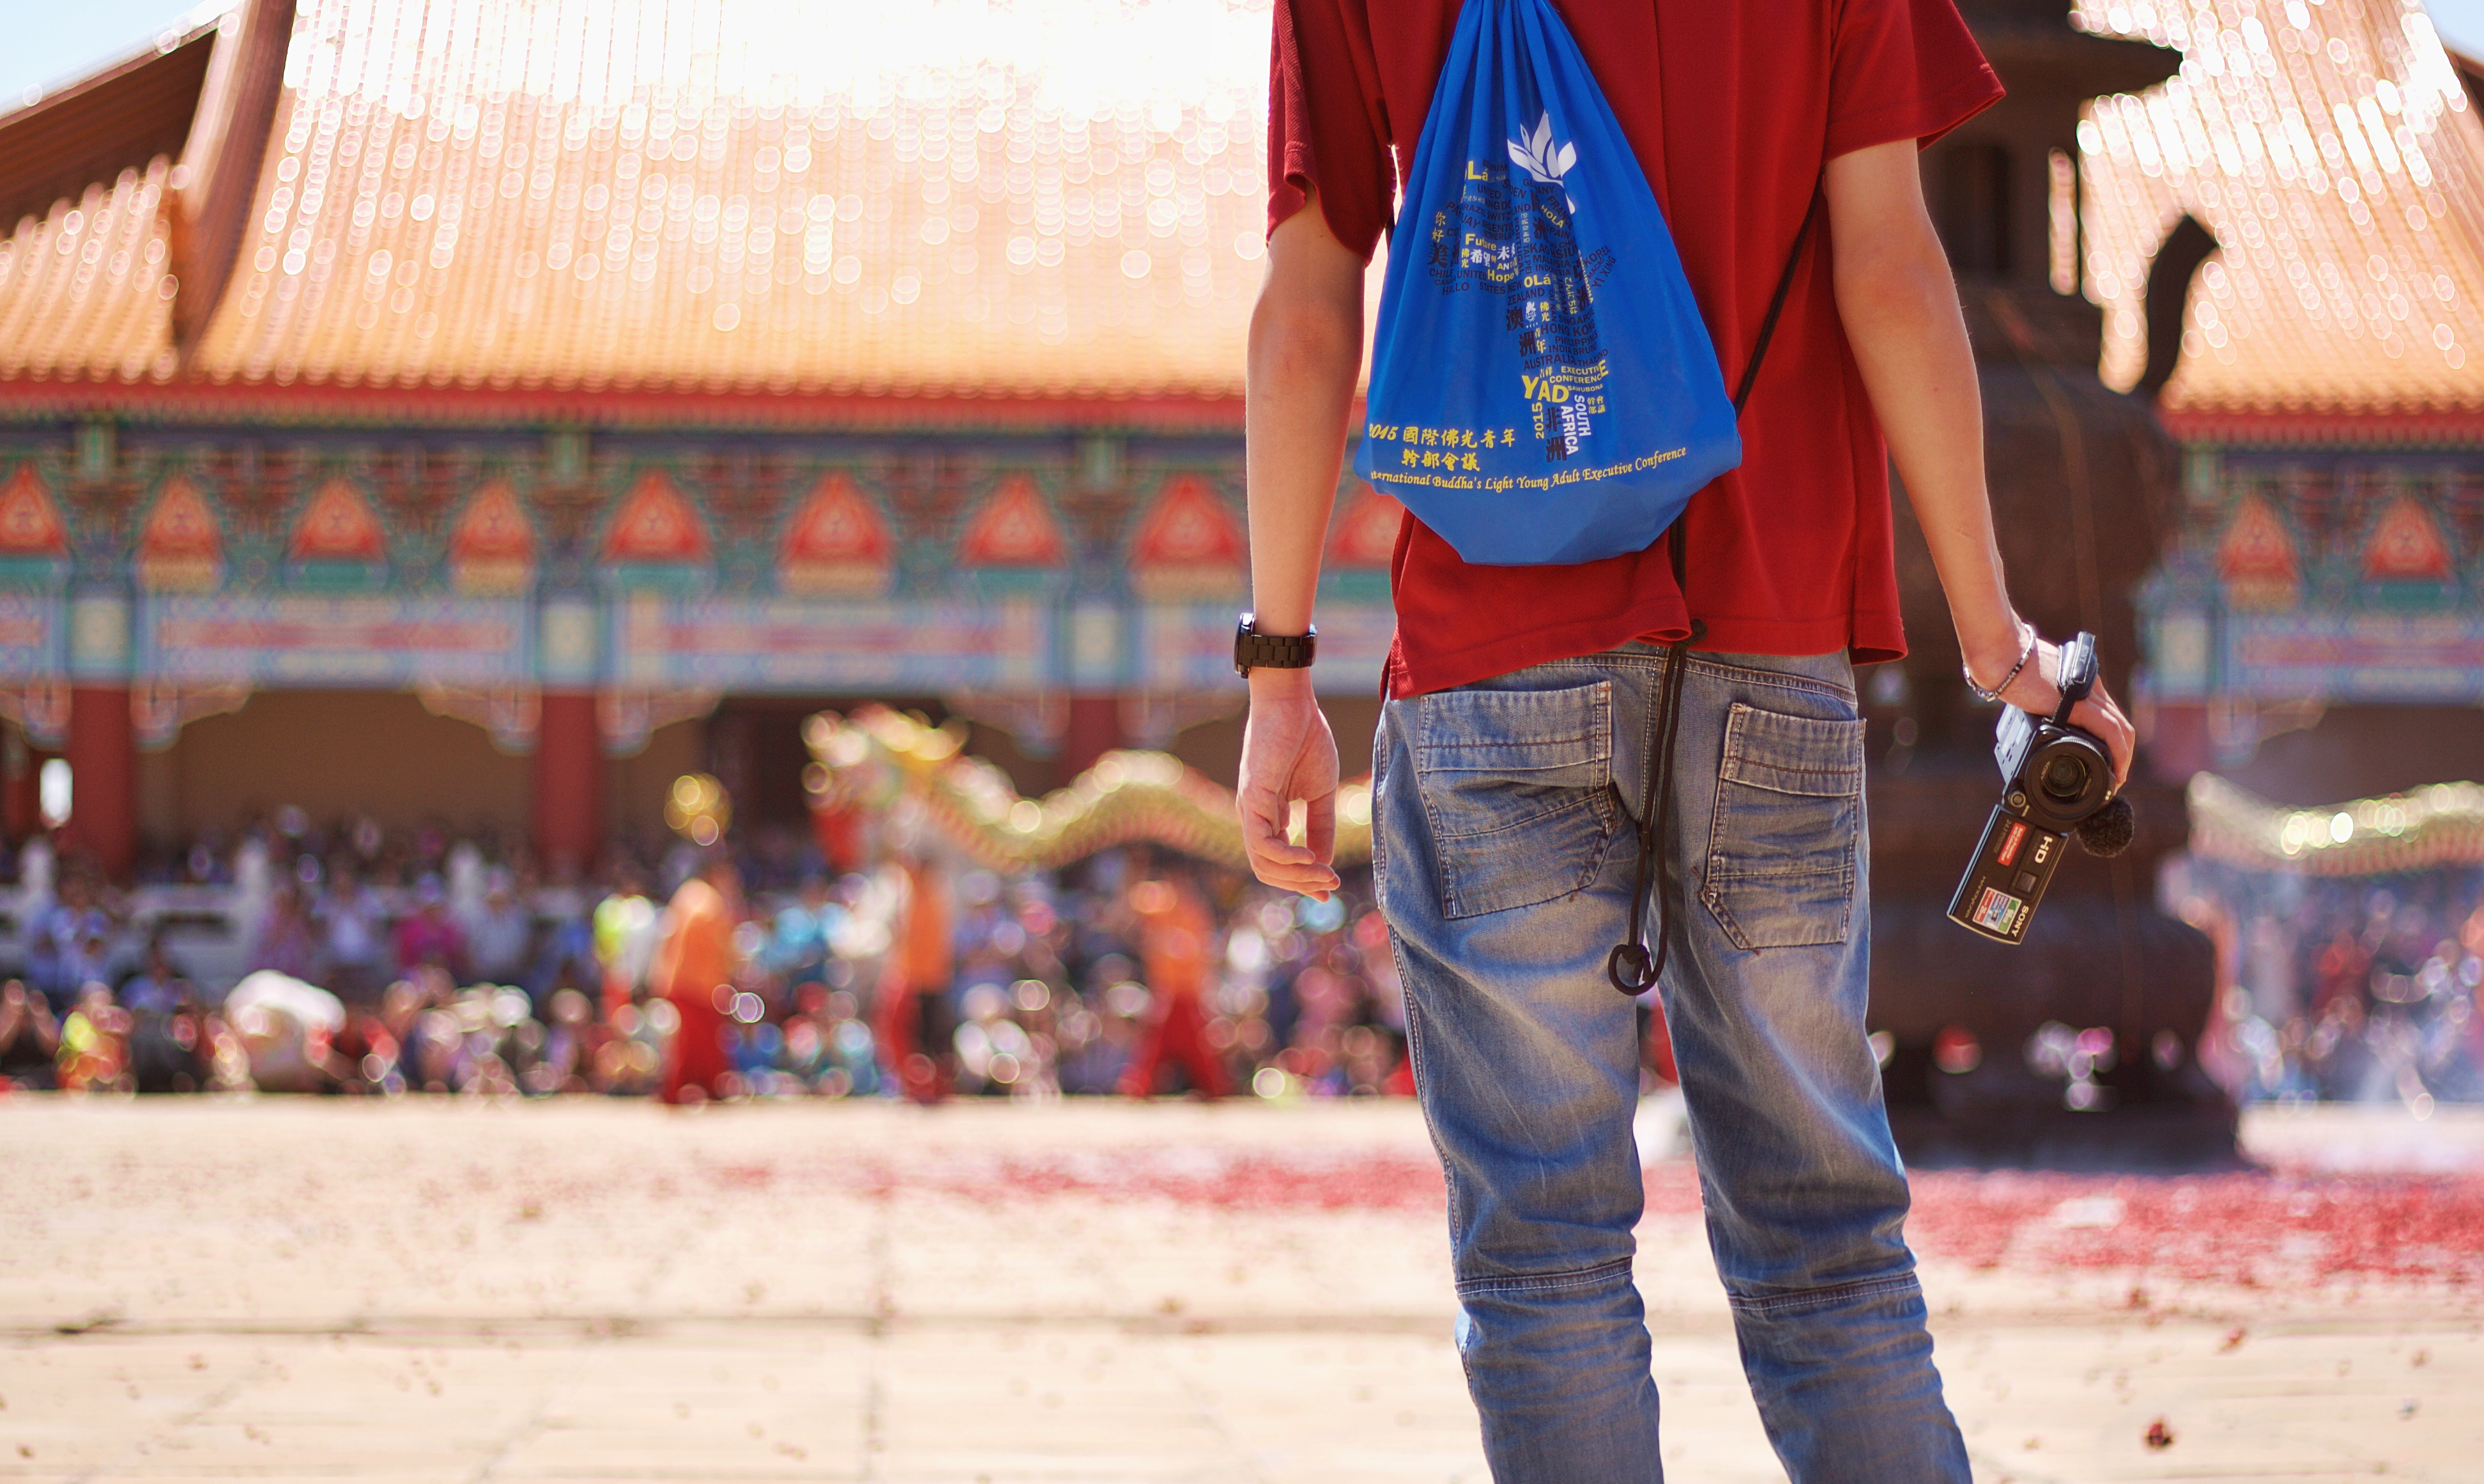
people, road, street, red, color, temple, tradition